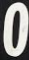
Number: 0